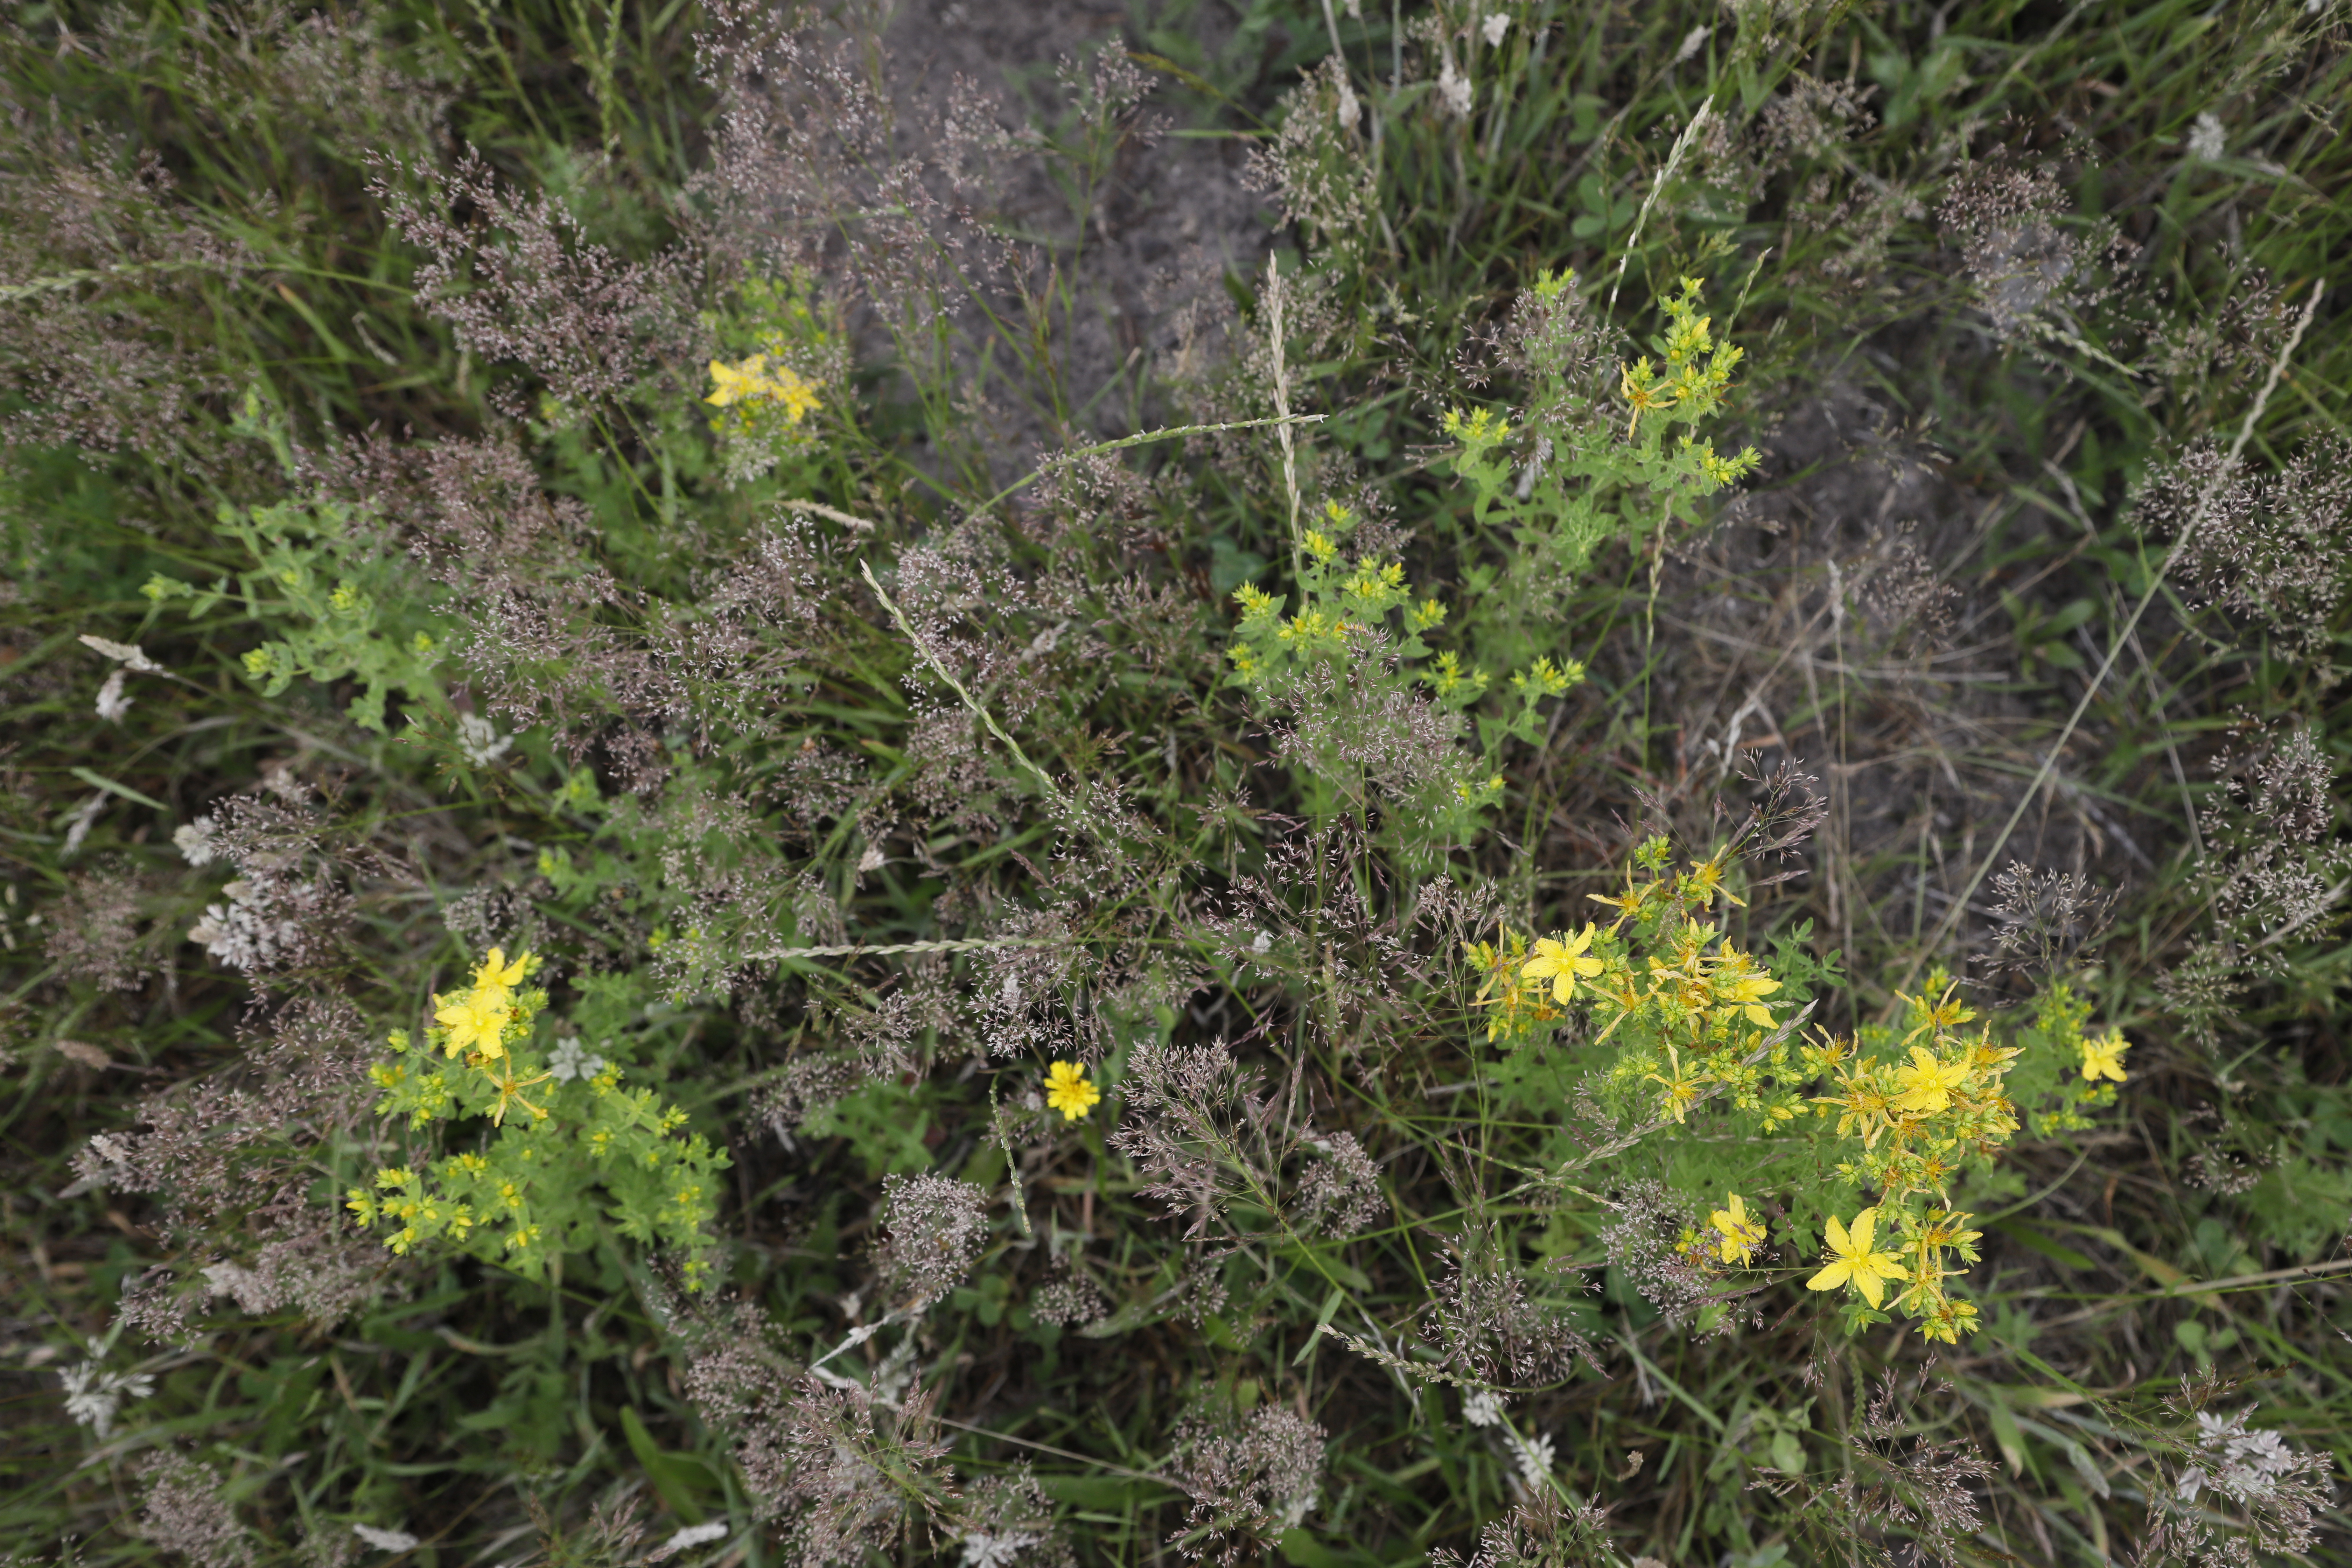
Plant species: Hypericum perforatum